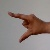
The image shows a hand gesture representing the letter 'Z' in Indian Sign Language.